André Laurendeau

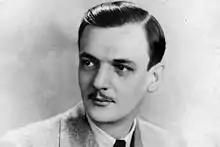
André Laurendeau

Joseph-Edmond-André Laurendeau (March 21, 1912 – June 1, 1968) was a journalist, politician, co-chair of the Royal Commission on Bilingualism and Biculturalism, and playwright in Quebec, Canada. He is usually referred to as André Laurendeau. He was active in Québécois life, in various spheres and capacities, for three decades. Laurendeau's career also "spanned the most turbulent periods in the history of Canada".